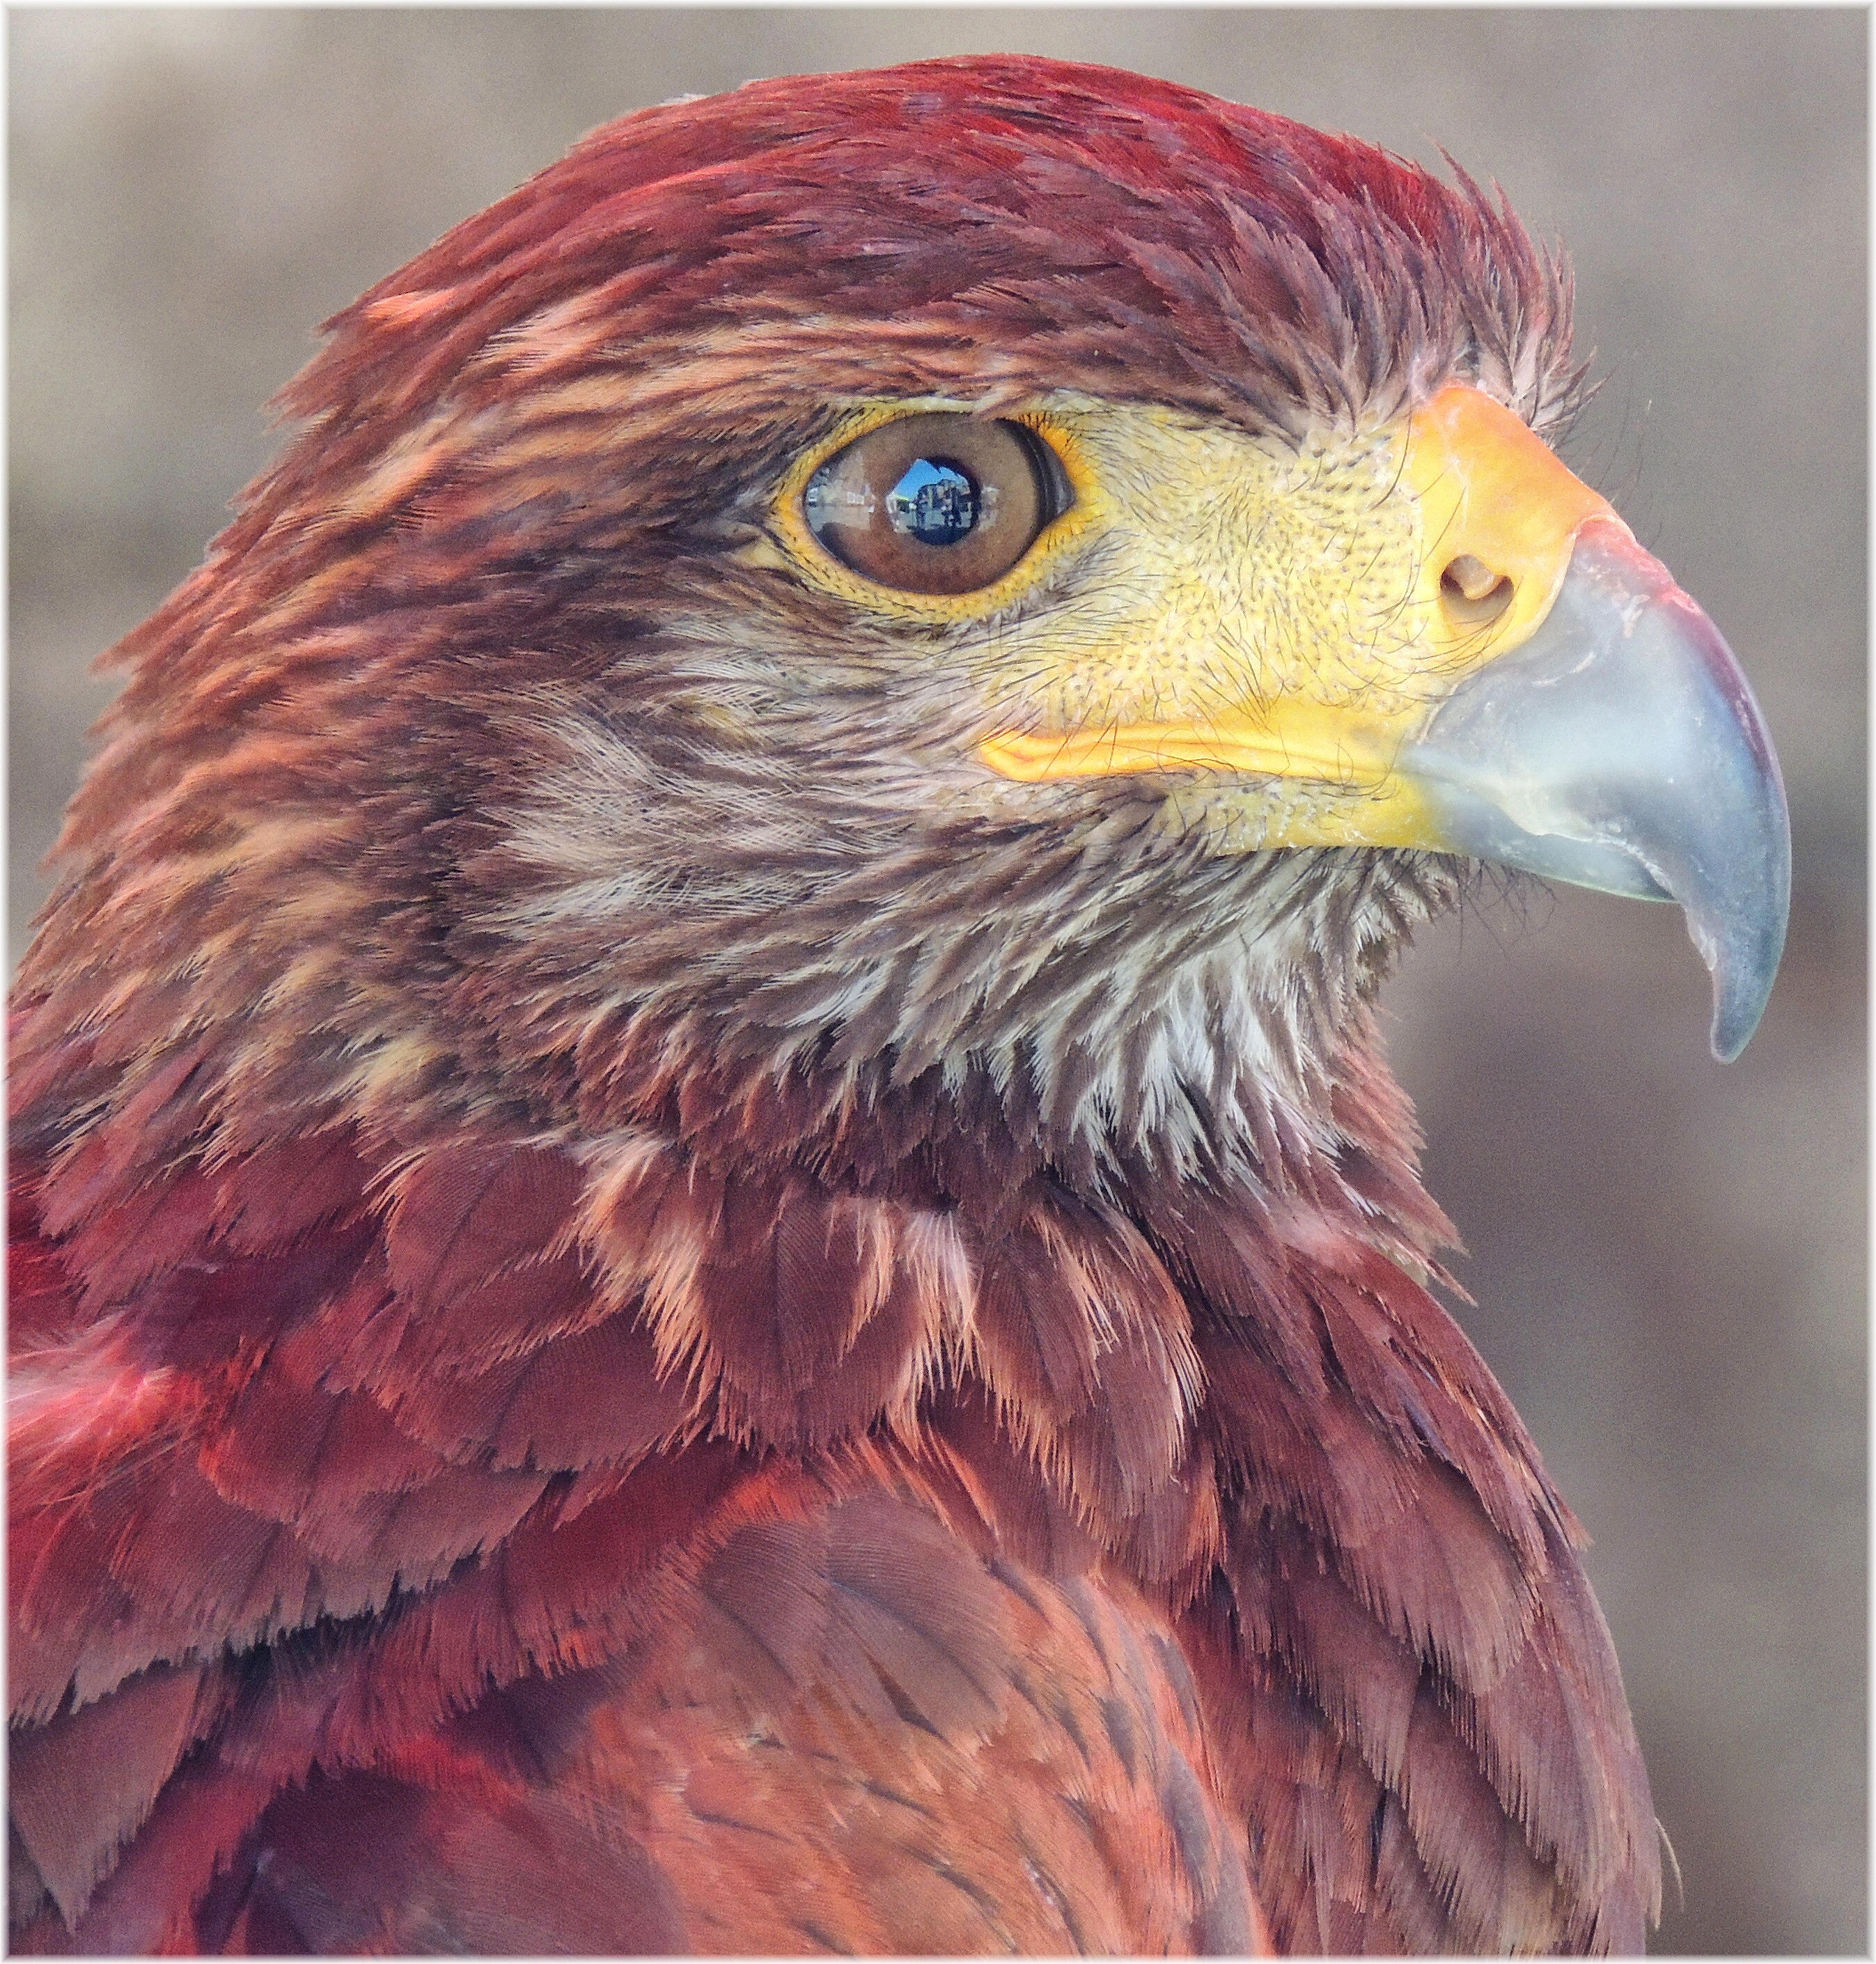
bird, wing, wildlife, europe, beak, eagle, hawk, fauna, bird of prey, bald eagle, spain, espagne, aves, vertebrate, europa, galicia, espana, animales, rapaces, galiza, corunna, galice, betanzos, feira, feriamedieval, mediebal, lacoruna, cetreria, acoru a, coru a, provinciacoru a